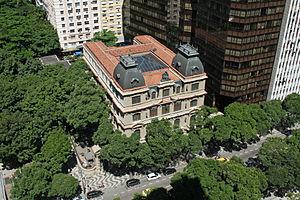
Le Centro Cultural Justiça Federal est une organisation culturelle liée au tribunal régional fédéral de la deuxième région, et située au site de l’ancienne siège de la cour suprême Brésilienne.